Shemot (parashah)

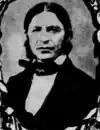
Geiger

Sigmund Freud saw in the story of Moses in the bulrushes in Exodus 2:1–10 echoes of a myth of a hero who stands up manfully against his father and in the end overcomes him. The myth traces this struggle back to the dawn of the hero's life, by having him born against his father's will and saved despite his father's evil intentions. Freud wrote that the exposure in the basket symbolized birth, with the basket as the womb and the stream as the water at birth. Freud wrote that dreams often represent the relation of the child to the parents by drawing or saving from water. A people would attach this myth to a famous person to recognize him as a hero whose life had conformed to the typical plan. Freud explained that the inner source of the myth was the "family romance" of the child, in which the son reacts to the change in his inner relationship to his parents, especially that to his father. In this romance, the child's early years are governed by overestimation of his father, represented by a king in dreams. Later, influenced by rivalry and disappointment, the release from the parents and a critical attitude towards the father sets in. The two families of the myth, the noble as well as the humble one, are therefore both images of the child's own family as they appear to the child in successive periods.